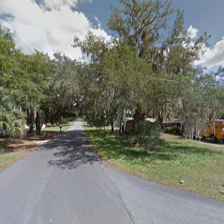
Label: streetView